Kubachi silver

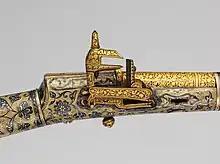
Flintlock gun, Kubachi, Dagestan, c. 1800-1850.

Kubachi silver is a metalwork tradition and artistic style of silver handicrafts from the village of Kubachi in today's Republic of Dagestan, Russian Federation.